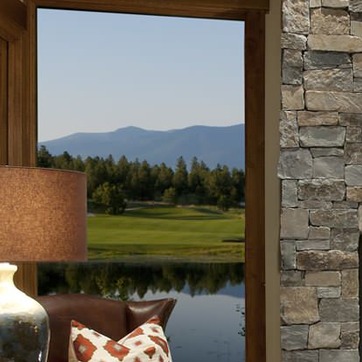
Material: glass